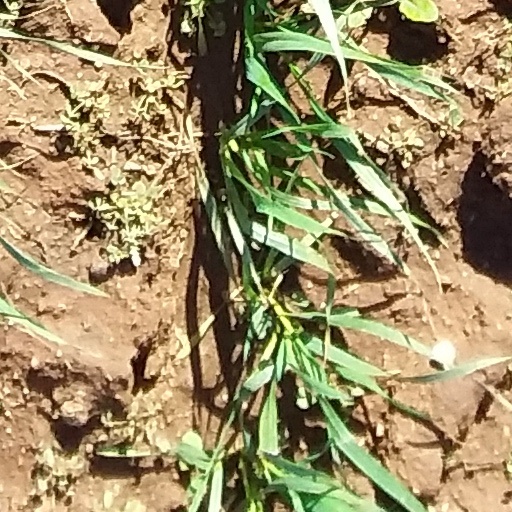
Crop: wheat